Anna Hamilton Geete

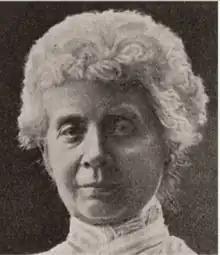
Anna Hamiltorn Geete (1900)

Anna Charlotta Hamilton Geete née Hamilton (1848–1913) was a Swedish translator and writer. Fluent from childhood in several languages, she is remembered not only for her translations into Swedish of many English-speaking authors, including Mark Twain, Rudyard Kipling and Robert Louis Stevenson, but for an extensive and widely acclaimed biography of her grandfather, the influential philosopher and historian Erik Gustaf Geijer. Her account also covers detailed depictions of several celebrated women of the times.